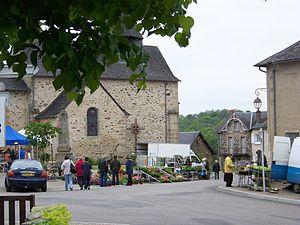
Condat sur Ganaveix
Condat-sur-Ganaveix est une commune française située dans le département de la Corrèze en région Nouvelle-Aquitaine.